USS Baltimore (C-3)

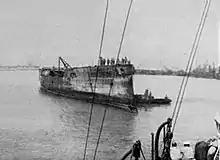
USS "Baltimore" in partially salvaged condition being examined by Seabees of the 133rd Naval Construction Battalion at Naval Station Pearl Harbor

She was launched on 6 October 1888 by William Cramp & Sons Ship and Engine Building Company, in Philadelphia, sponsored by Mrs. Theodore D. Wilson, wife of Chief Constructor Theodore D. Wilson; and commissioned on 7 January 1890, with Captain W. S. Schley in command.